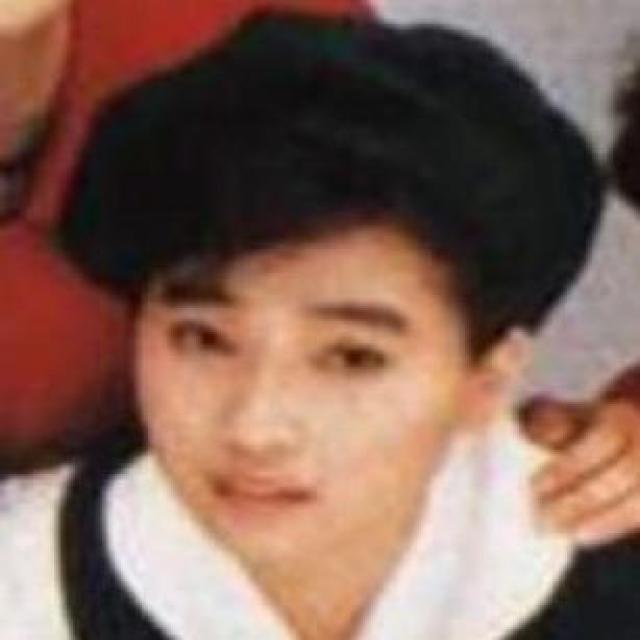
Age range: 13-20